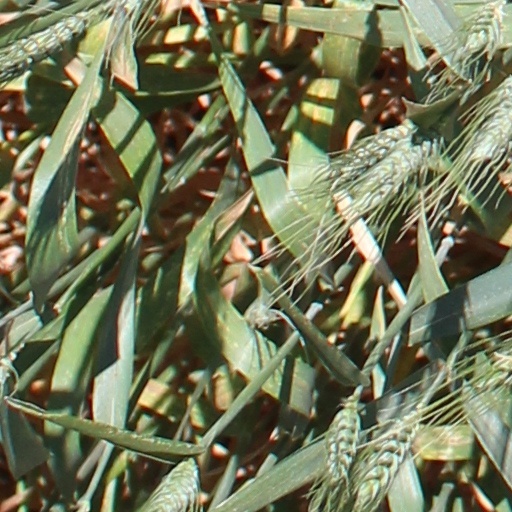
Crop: wheat